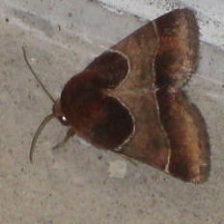
Species: ARCIGERA FLOWER MOTH